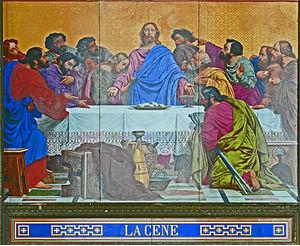
Paris - Église Saint-Vincent-de-Paul - Décor de la façade en plaques émaillées - La Cène